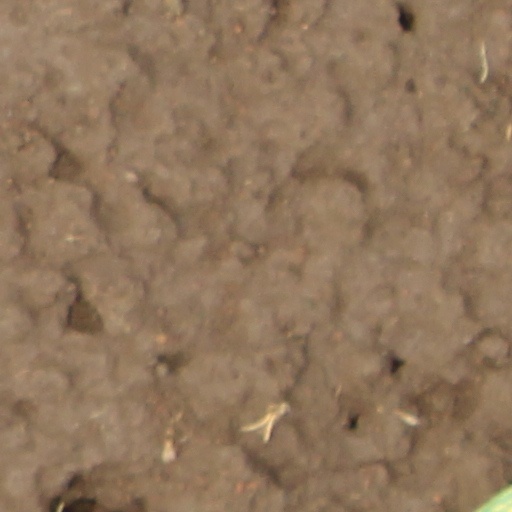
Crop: wheat